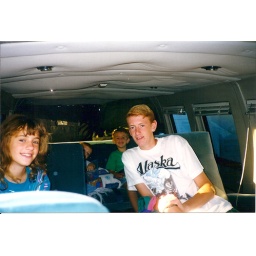
in the blue van